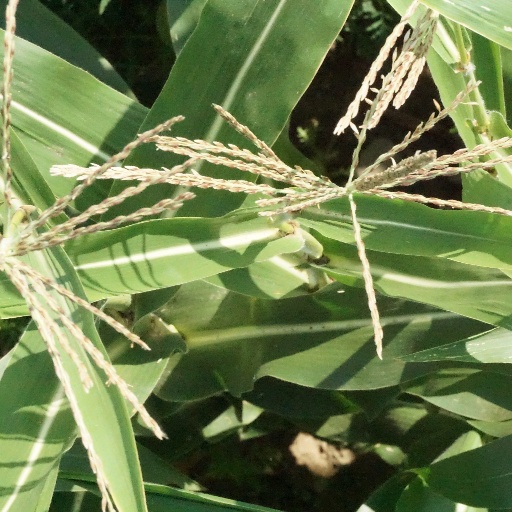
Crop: maize; corn